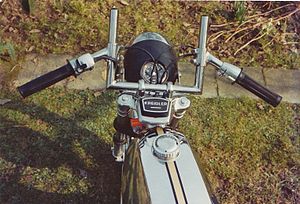
Kreidler / Ungdomskultur i 70'erne
Forkromet Kreidler del
Forkromet Kreidler del
"Kreidler var en tysk producent af små motorcykler og knallerter. Firmaet havde hovedsæde i Kornwestheim mellem Ludwigsburg og Stuttgart. Firmaet blev grundlagt i 1903 som ""Kreidlers Metall- und Drahtwerke"" af Anton Kreidler. Produktionen af motorcykler begyndte i 1951. I 1959 var en tredjedel af alle tyske mortorcykler af mærket Kreidler. Kreidler opnåede endvidere stor succes indenfor motorsport i 1970'erne.